Machinae Supremacy

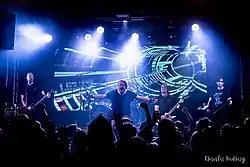
Machinae Supremacy live at Sticky Fingers in Gothenburg, Sweden

Machinae Supremacy is a Swedish/Finnish band that combines modern heavy metal, power metal and alternative rock with chiptunes. Self-defined as "SID metal", many of their songs use a SidStation that features the SID chip of the Commodore 64. They have released 32 original recordings for free download on their site, with approximately 100,000 downloads a month.